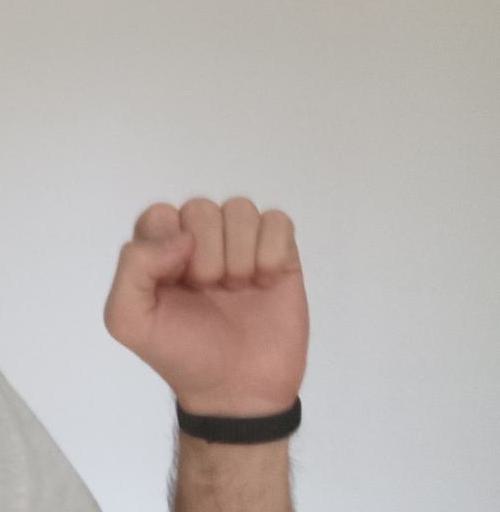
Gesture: fist